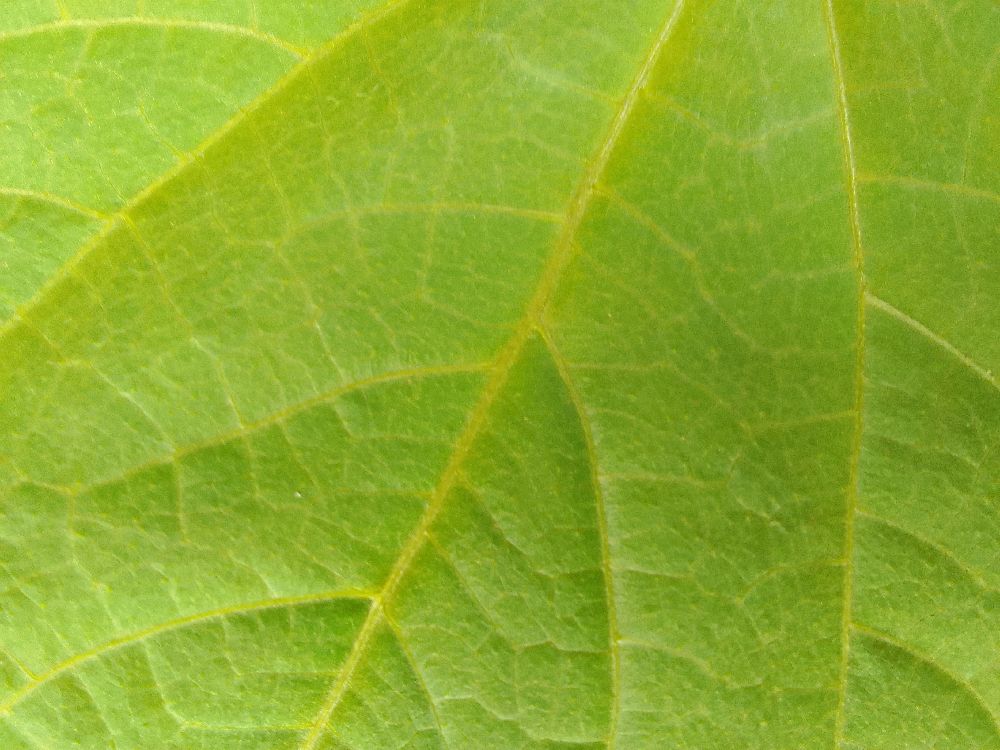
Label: healthy